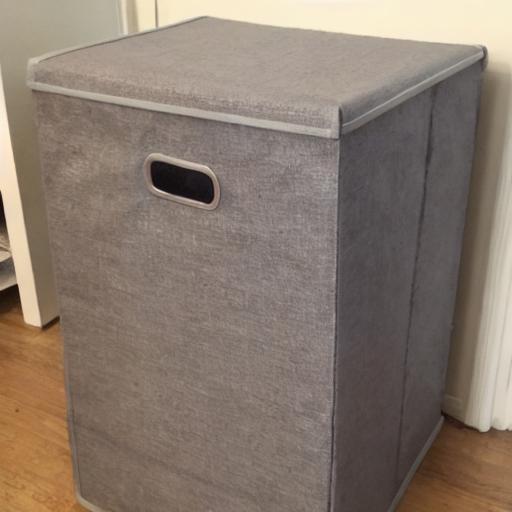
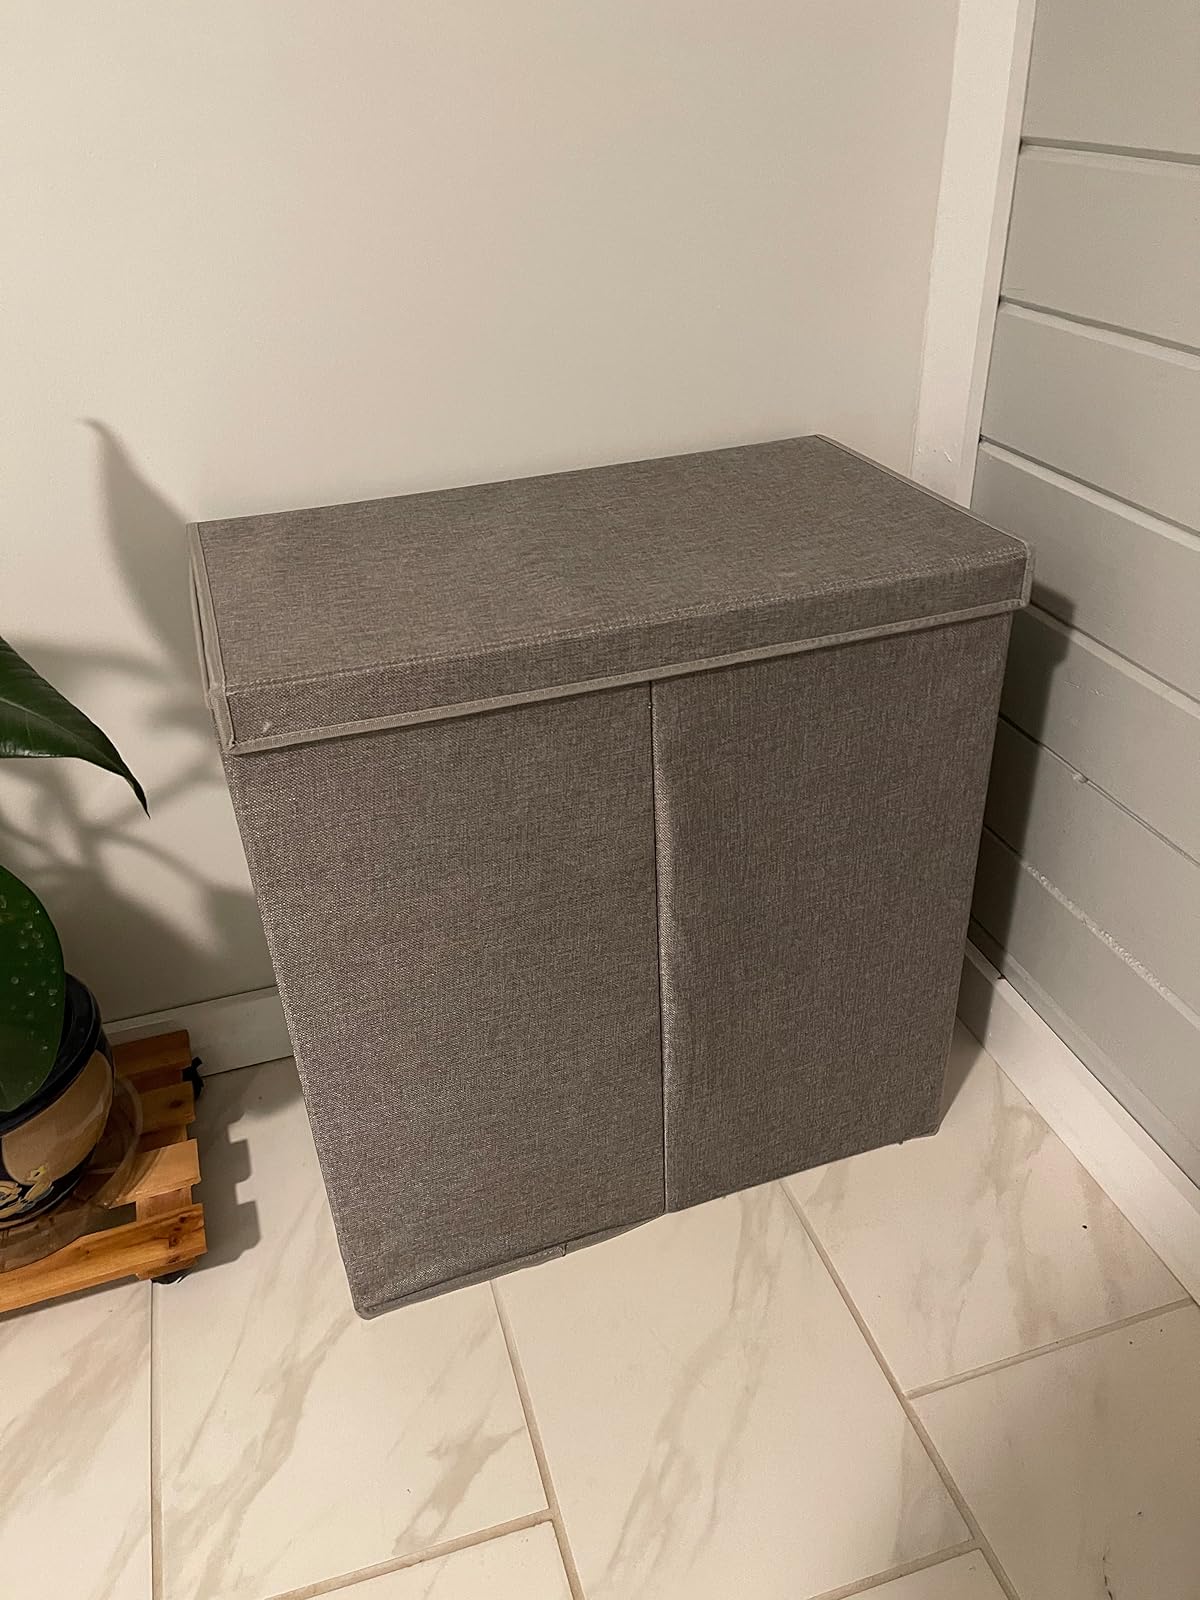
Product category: items_hamper
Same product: no